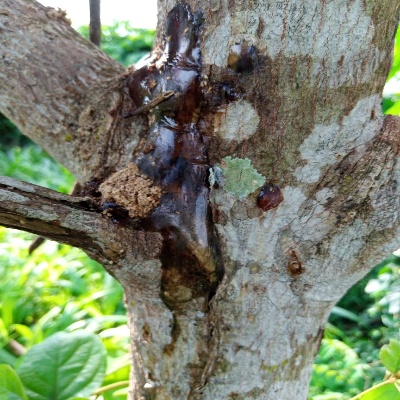
Crop: Cashew
Condition: gumosis